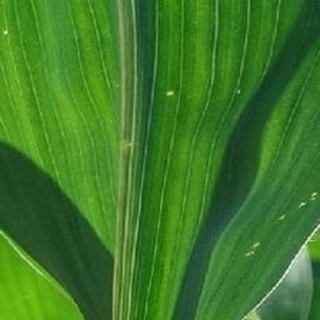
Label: healthy_corn